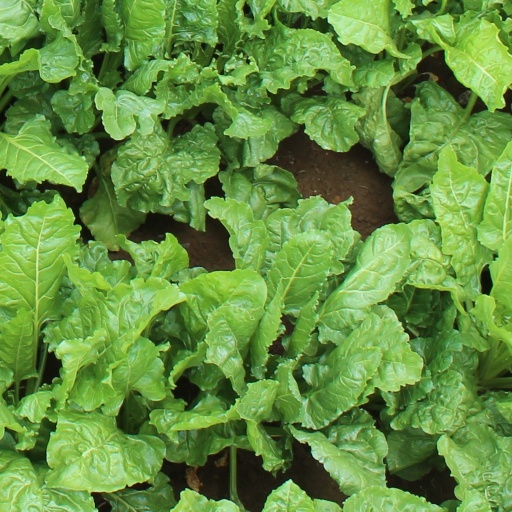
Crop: sugar beet